Mount Jumbo

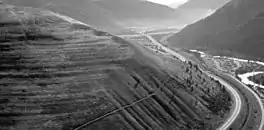
Wave-cut strandlines cut into the slope at left in photo. These cuts record former high-water lines, or shorelines. Gullies above the highway are the result of modern-day erosion. (NPS Photo)

David Thompson, an English-Canadian fur trader, ignoring the Salish name already given, renamed the hill 'Brown Knowl' when he climbed in on February 26, 1812. Later, eastern settlers thought Mount Jumbo looked like a sleeping elephant. Locals saw the landform as a reclining elephant with its rump in the Clark Fork and its trunk pointing north toward the Rattlesnake Mountains; the round grassy mountain became known as 'Elephant Hill.' Miners christened a nearby copper mine 'Jumbo Lode' in honor of Barnum and Bailey's most famous attraction Jumbo, the largest elephant in the world, which Barnum acquired in 1882. The feature was later renamed Mount Jumbo.